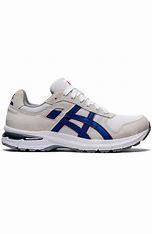
Brand: Asics
Model: Gt Ii